Bradley's Country Store Complex

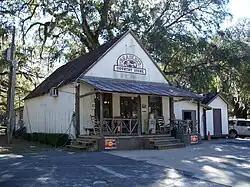

Bradley's Country Store Complex is located north of Tallahassee, Florida, United States on Centerville Road (County Road 151) in the community of Felkel, Florida. Bradley's Country Store complex has 17 buildings, most frame vernacular, on of land.